Sacred Heart Church, Hillsborough

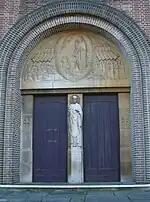
The main doors showing the statue of the Sacred Heart between them. The tympanum above features scenes from a pilgrimage to Lourdes. All sculptured by Philip Lindsey Clark

The church was designed by the architect C. M. Hadfield (of Hadfield & Son) and was constructed from specially made thin red bricks with an unusual surface texture. The external brickwork facing is unusual in that it employs Monk bond coursing which is rarely used. It has been called "one of the best interwar churches in Sheffield". Originally, the church had just one large bell supplied by John Taylor Bellfounders of Loughborough. It weighs over one ton and is in the tone of "D". In 1948 the bell tower was strengthened and a peal of smaller bells was added by the same company to complement the tenor bell. The bells are played in the manner of a carillon. The sculptor Philip Lindsey Clark (1889–1977) carved the 14 Stations of the Cross which are arranged around the internal walls, his other contributions are the statue of the Sacred Heart at the main door and the carvings in the tympanum above the door which is made of Portland stone. The tympanum depicts scenes from a pilgrimage to Lourdes and the figure in the water may be that of Alfred Wood, a parishioner who was cured of his paralysis during a pilgrimage in 1930. Canon Dunsford and the architect are depicted in the tympanum among the pilgrims.